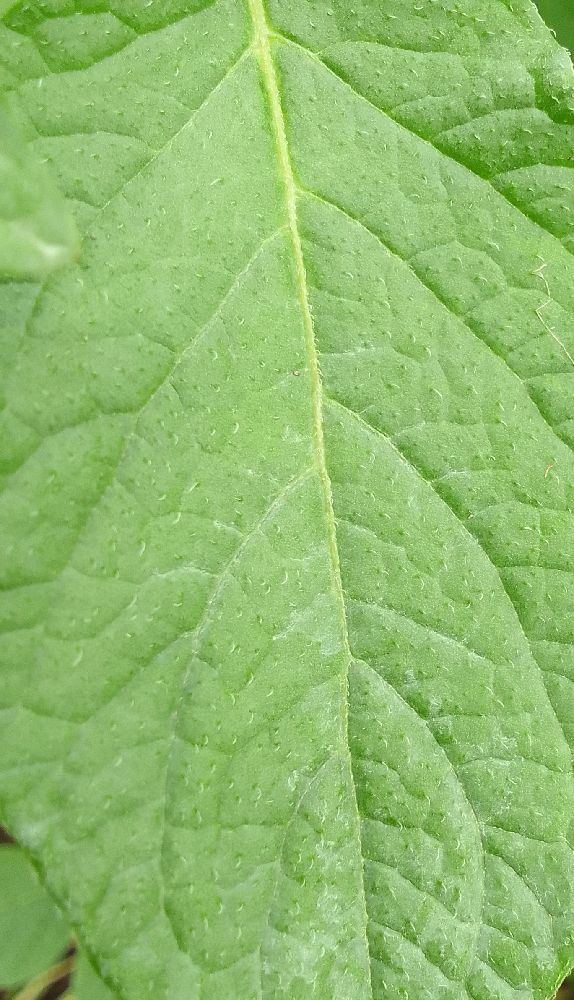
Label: Healthy